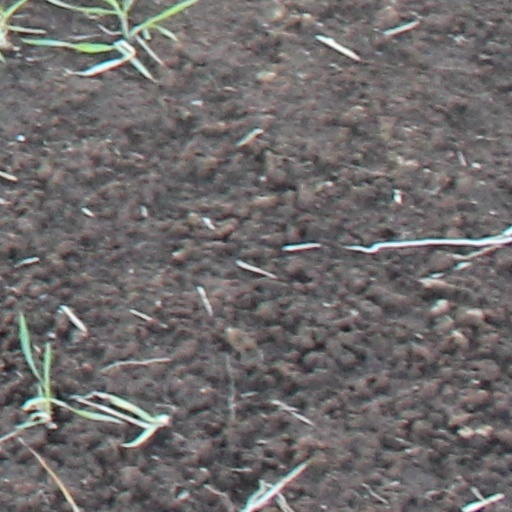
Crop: wheat